Central Sydney Intensive English High School

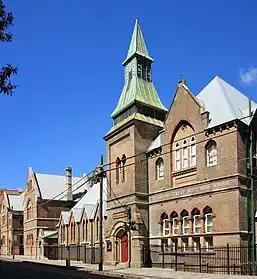
Cleveland Street Boys High

A "modern" building was constructed on the grounds, consisting of three levels and containing specialist rooms.